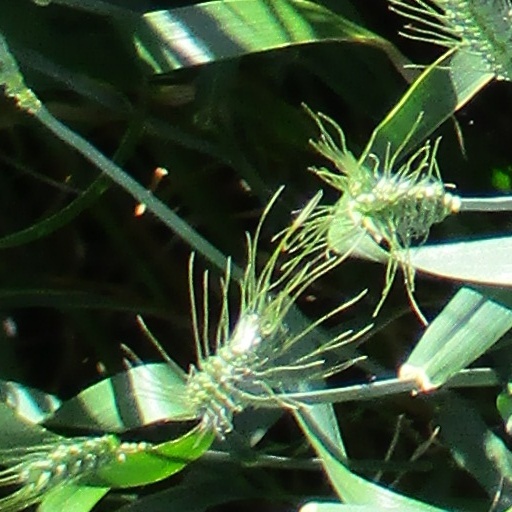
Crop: wheat